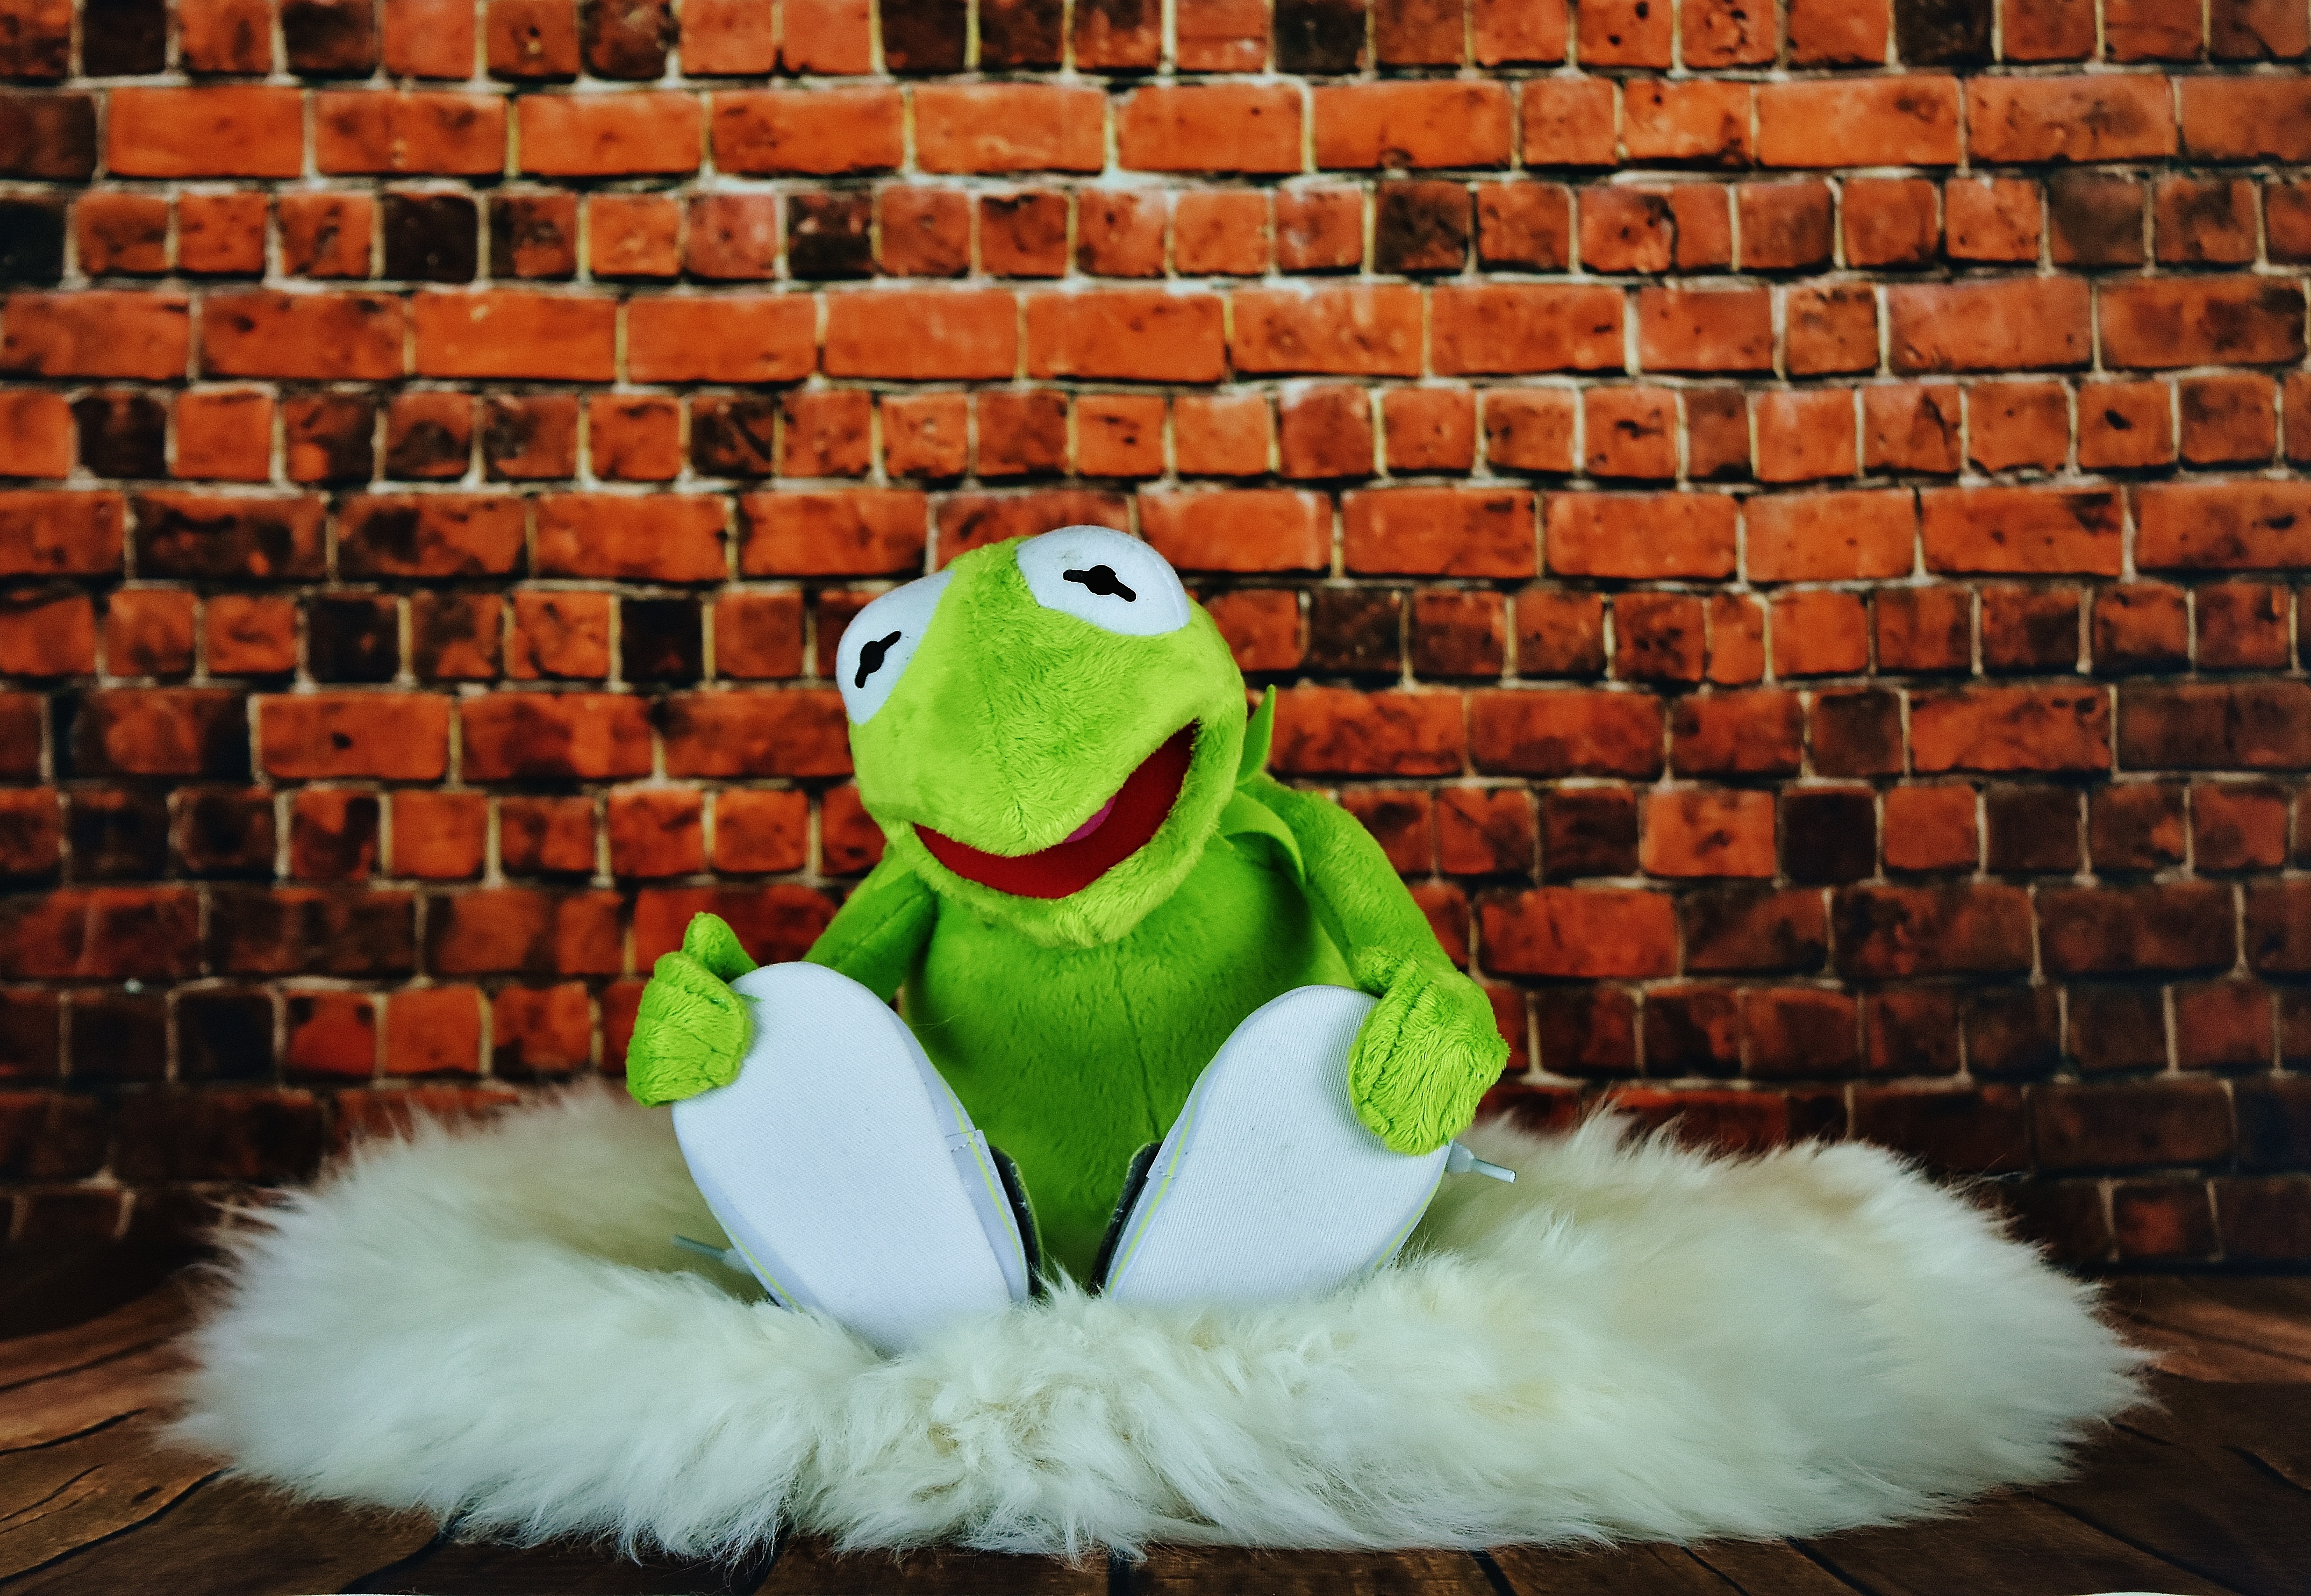
kermit, frog, funny, soft toy, stuffed animal, teddy bear, toys